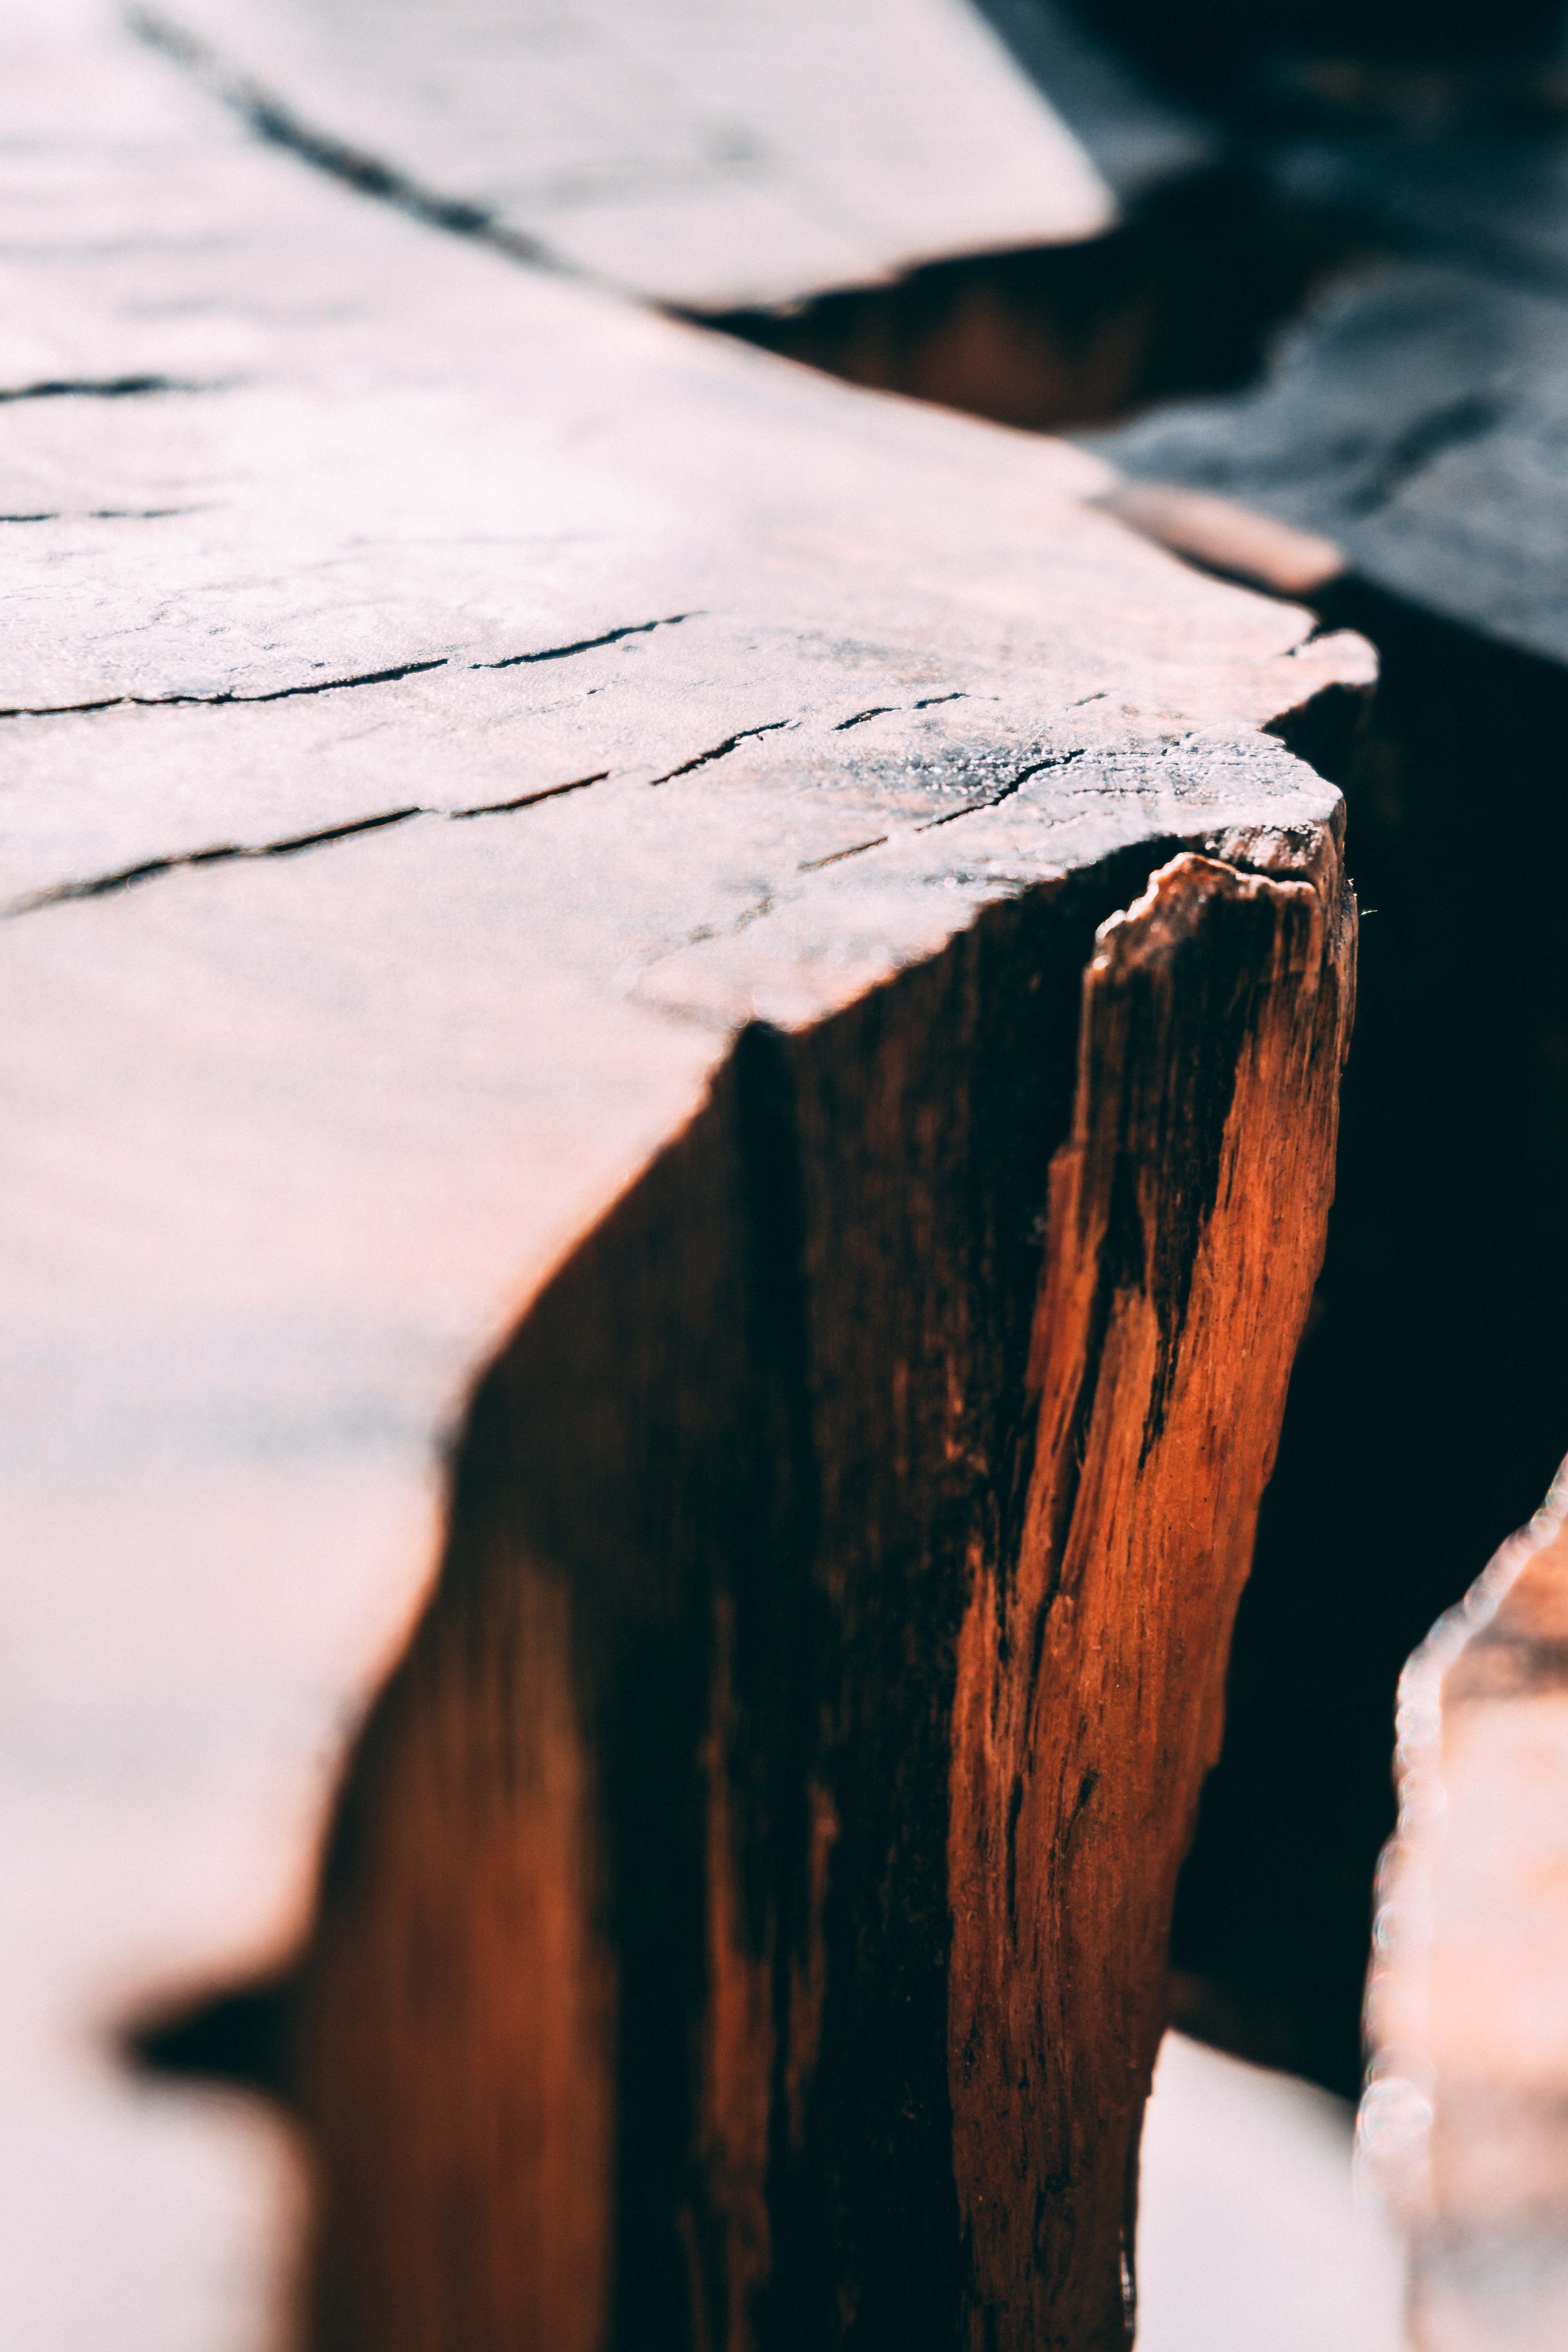
natural, wood, table, tree, line, wood stain, furniture, shadow, photography, hardwood, plywood, rock, lumber, trunk, Tints and shades